Tirthankara

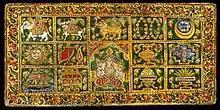
Auspicious 14 dreams seen by a tirthankara's mother during pregnancy as an ornamentation on cover of 19th-century manuscript

Jain texts propound that a special type of "karma", the "tīrthaṅkara nama-karma", raises a soul to the supreme status of a "Tīrthaṅkara". The "Tattvartha Sutra", a major Jain text, lists 16 observances that lead to the "bandha" (bondage) of this "karma":